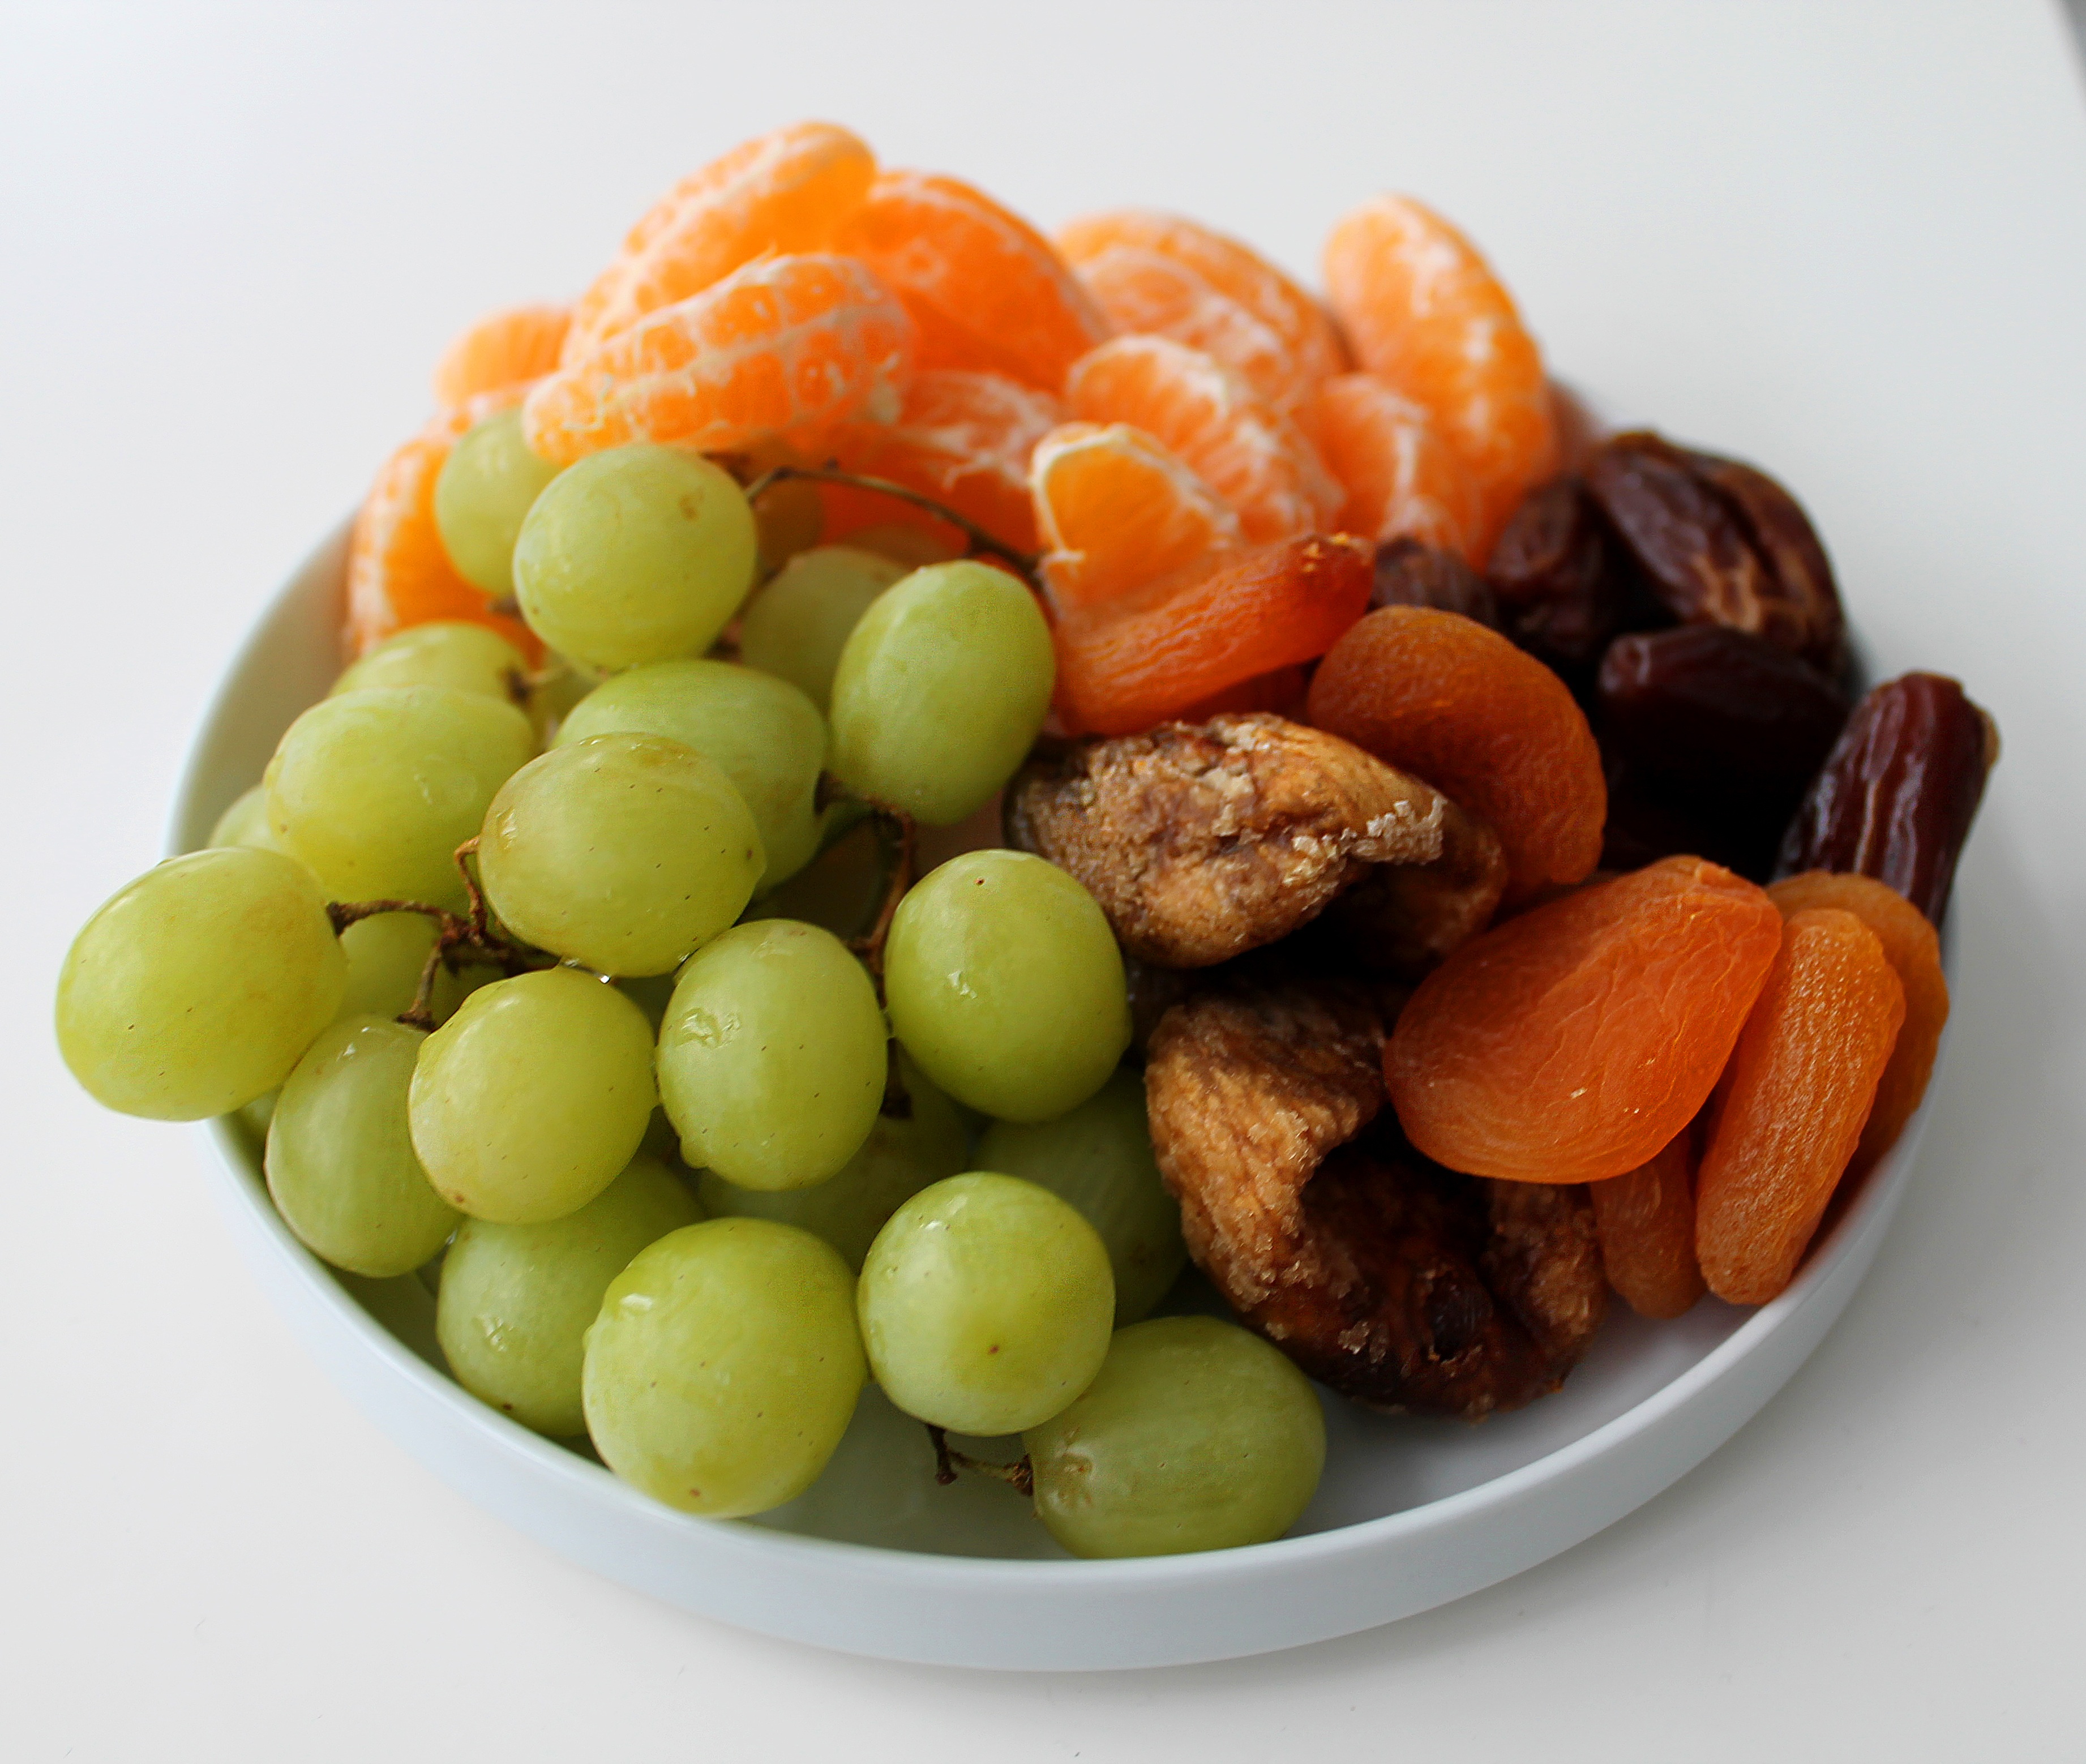
plant, fruit, dish, meal, food, produce, vegetable, cuisine, health, fruit bowl, grapes, fruits, figs, dates, flowering plant, delights, mandarins, aprik reeks, land plant